Erlangen station

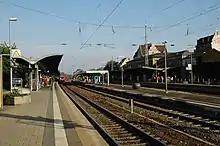
View of platform 4, to the right are platforms 3, 2 and 1, with the station building in the background

The station has four through tracks, of which tracks 1 and 4 are used for long-distance and regional trains to pass and tracks 2 (not used for normal services) and 3 are used for regional trains starting and ending in Erlangen. Each platform has digital destination displays and seating protected from the weather. All platforms are connected by a pedestrian underpass with each other and to the east of the station and to a bus station on the west of the railway property. The eastern entrance is via escalators through the entrance building and is via a barrier free ramp to the Westliche Stadtmauerstraße. The western access from the bus station is at ground level.